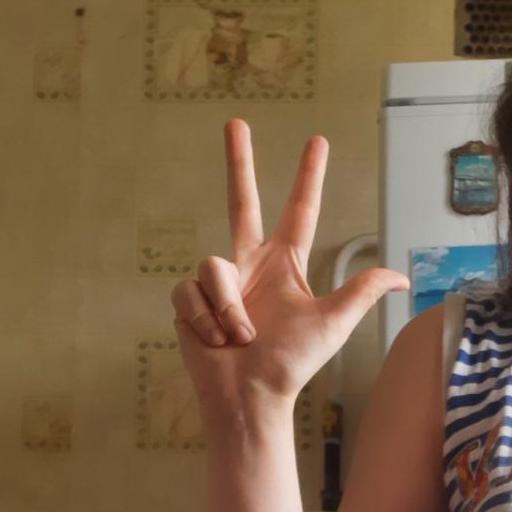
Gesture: three2